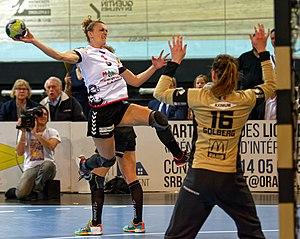
Rencontre de championnat entre Issy Paris et Brest. Au vélodrome de saint Quentin en Yvelines, le 25 mars 2017.
Maud-Éva Copy, née le 6 novembre 1992 à Brest et originaire de Locmaria-Plouzané, est une joueuse de handball française évoluant au poste d'ailière gauche.